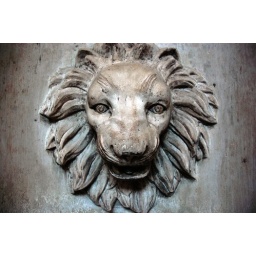
Taken inside the historical water tower in Chicago, IL.December 28, 2010